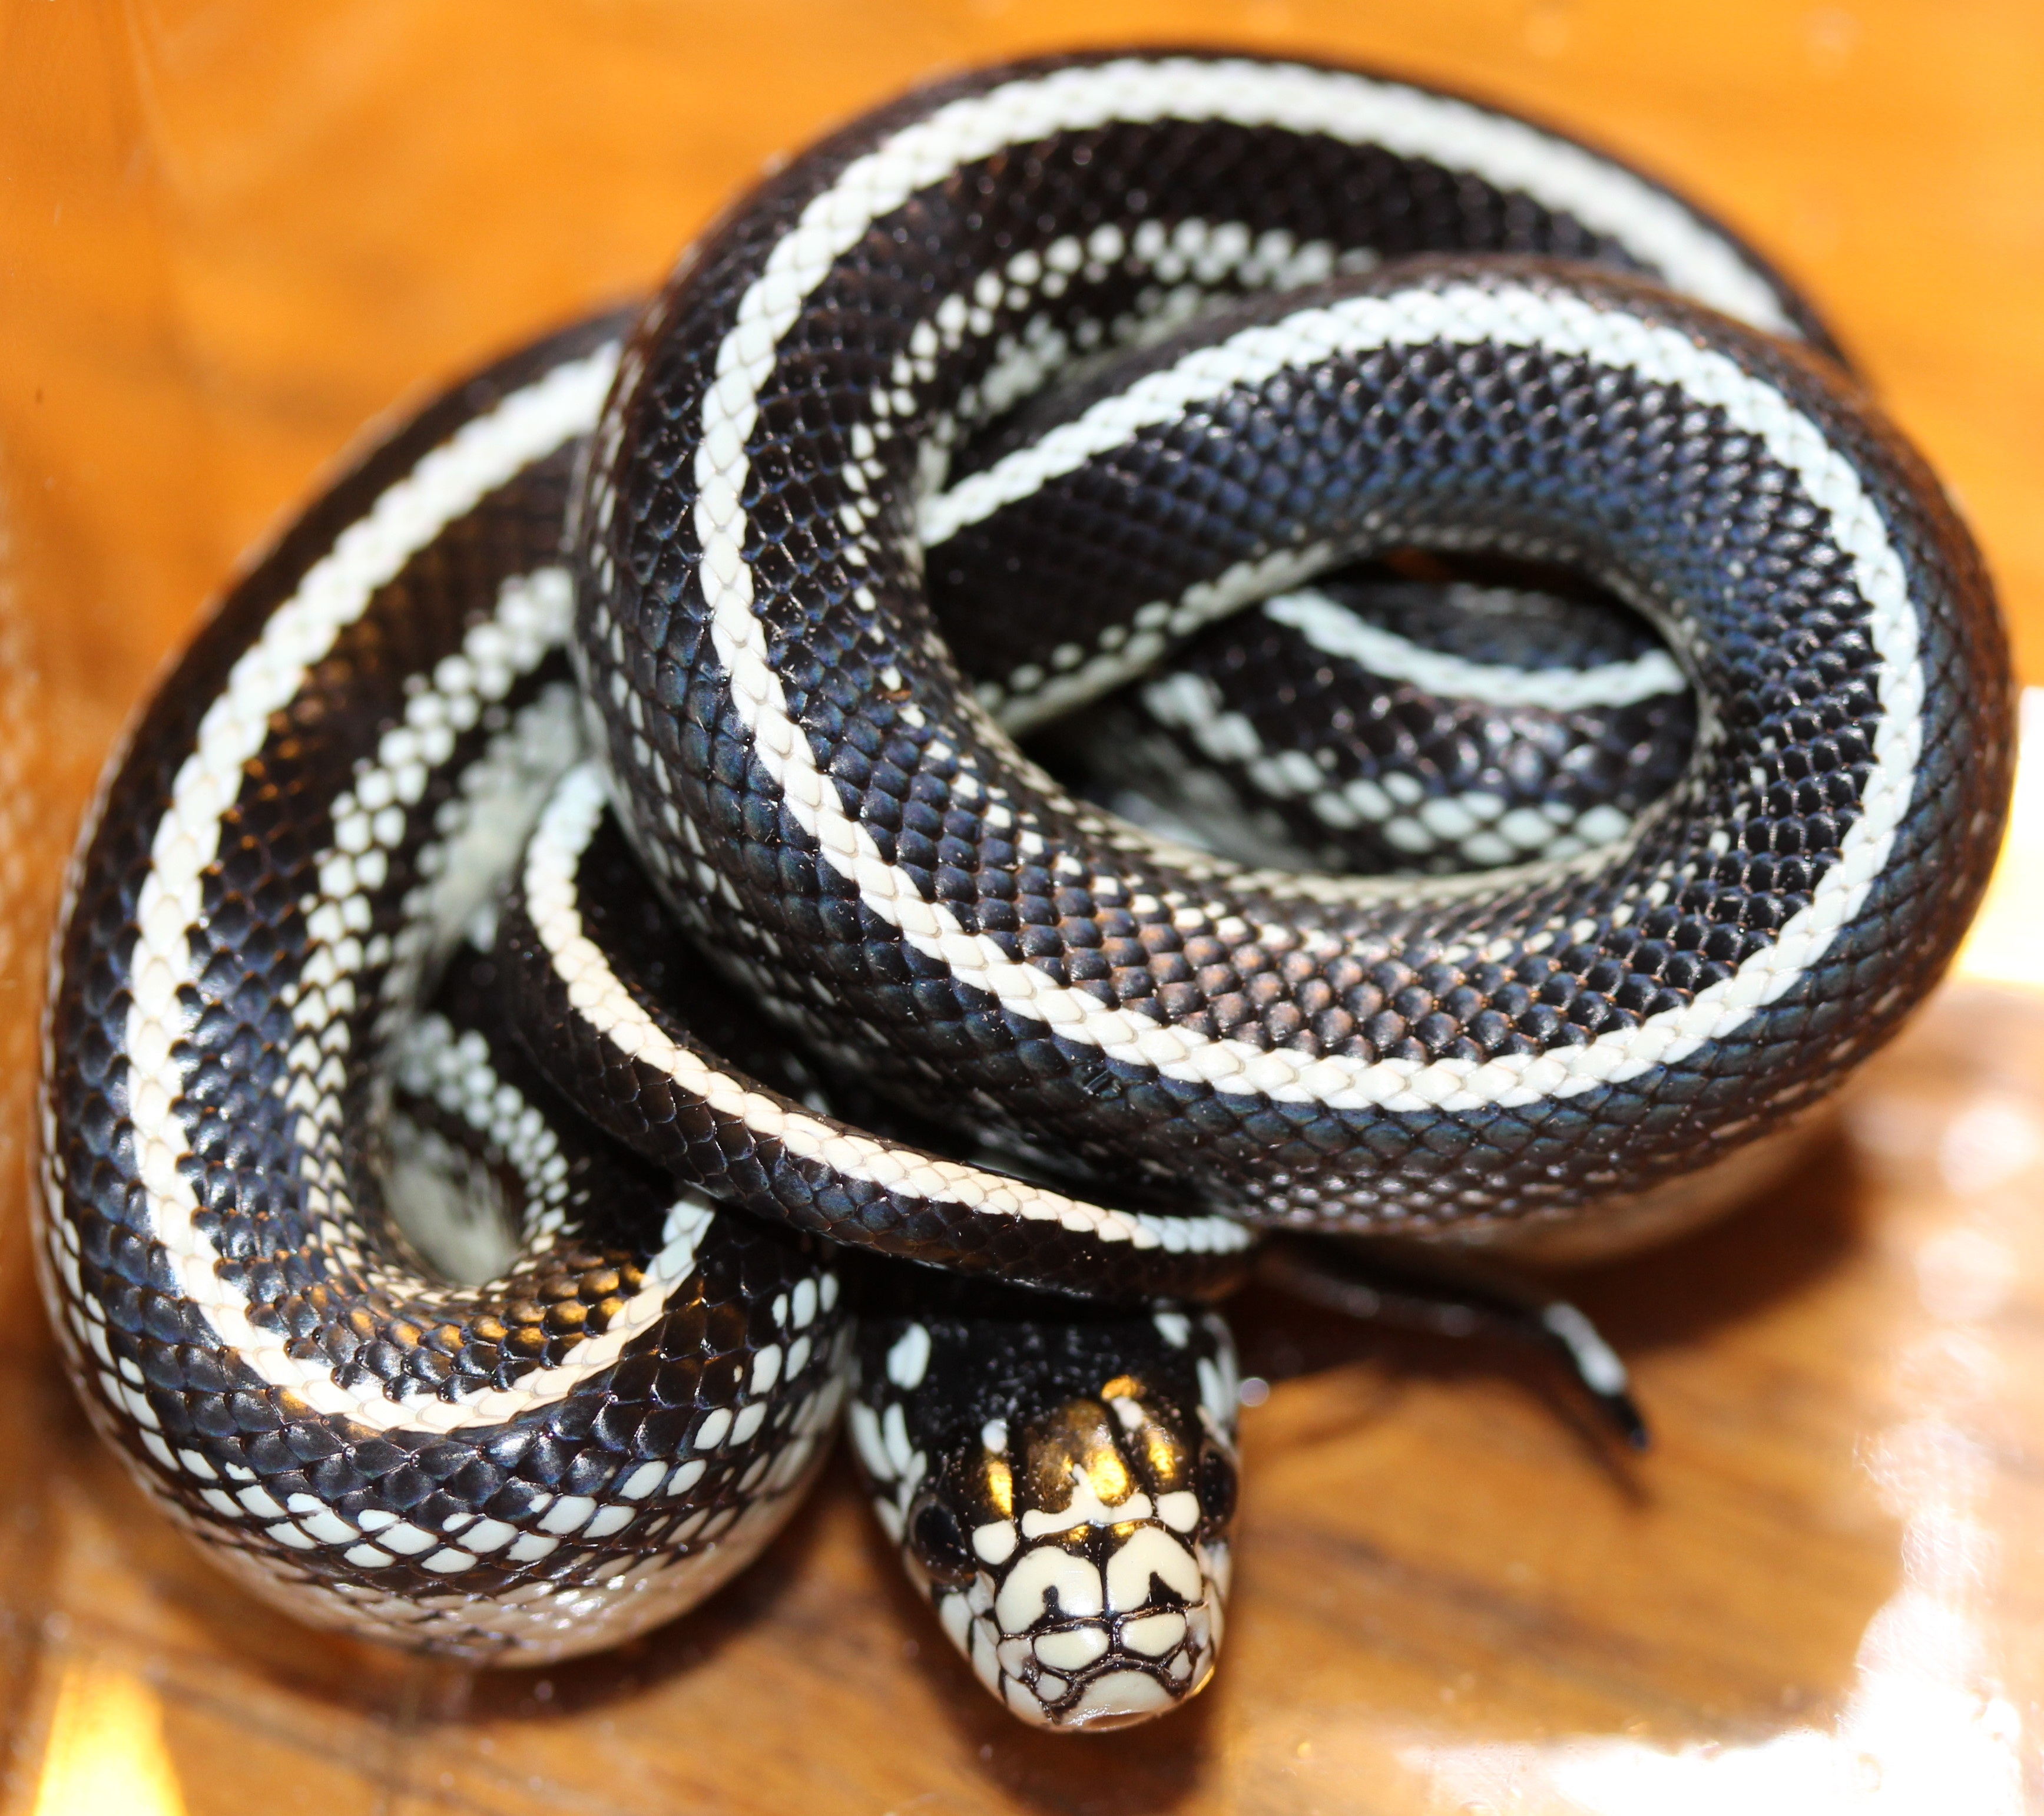
chain, reptile, close, animals, snake, vertebrate, natter, species, serpent, cold blooded animals, black and white striped, colubridae, fashion accessory, scaled reptile, hognose snake, kingsnake, chain natter, lampropeltis getula